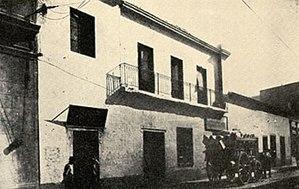
Juan Hipólito Vieytes était un homme d’affaires, homme politique et militaire argentin.